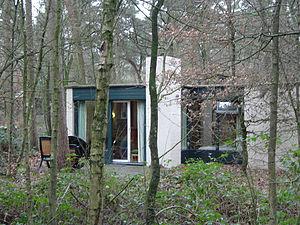
Piet Derksen, Henricus Petrus Derksen, né à Rotterdam le 15 février 1913, décédé à Westerhoven le 24 février 1996, est un chef d’entreprise néerlandais, fondateur de la société néerlandaise de parcs de vacances Center Parcs, par ailleurs philanthrope d’obédience catholique.